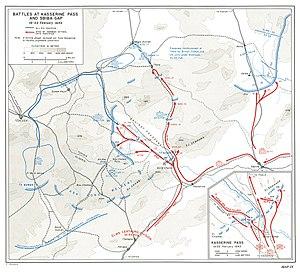
Bataille de Kasserine Carte insérée dans US Army in World War II - Northwest Africa - Seizing the Initiative in the West